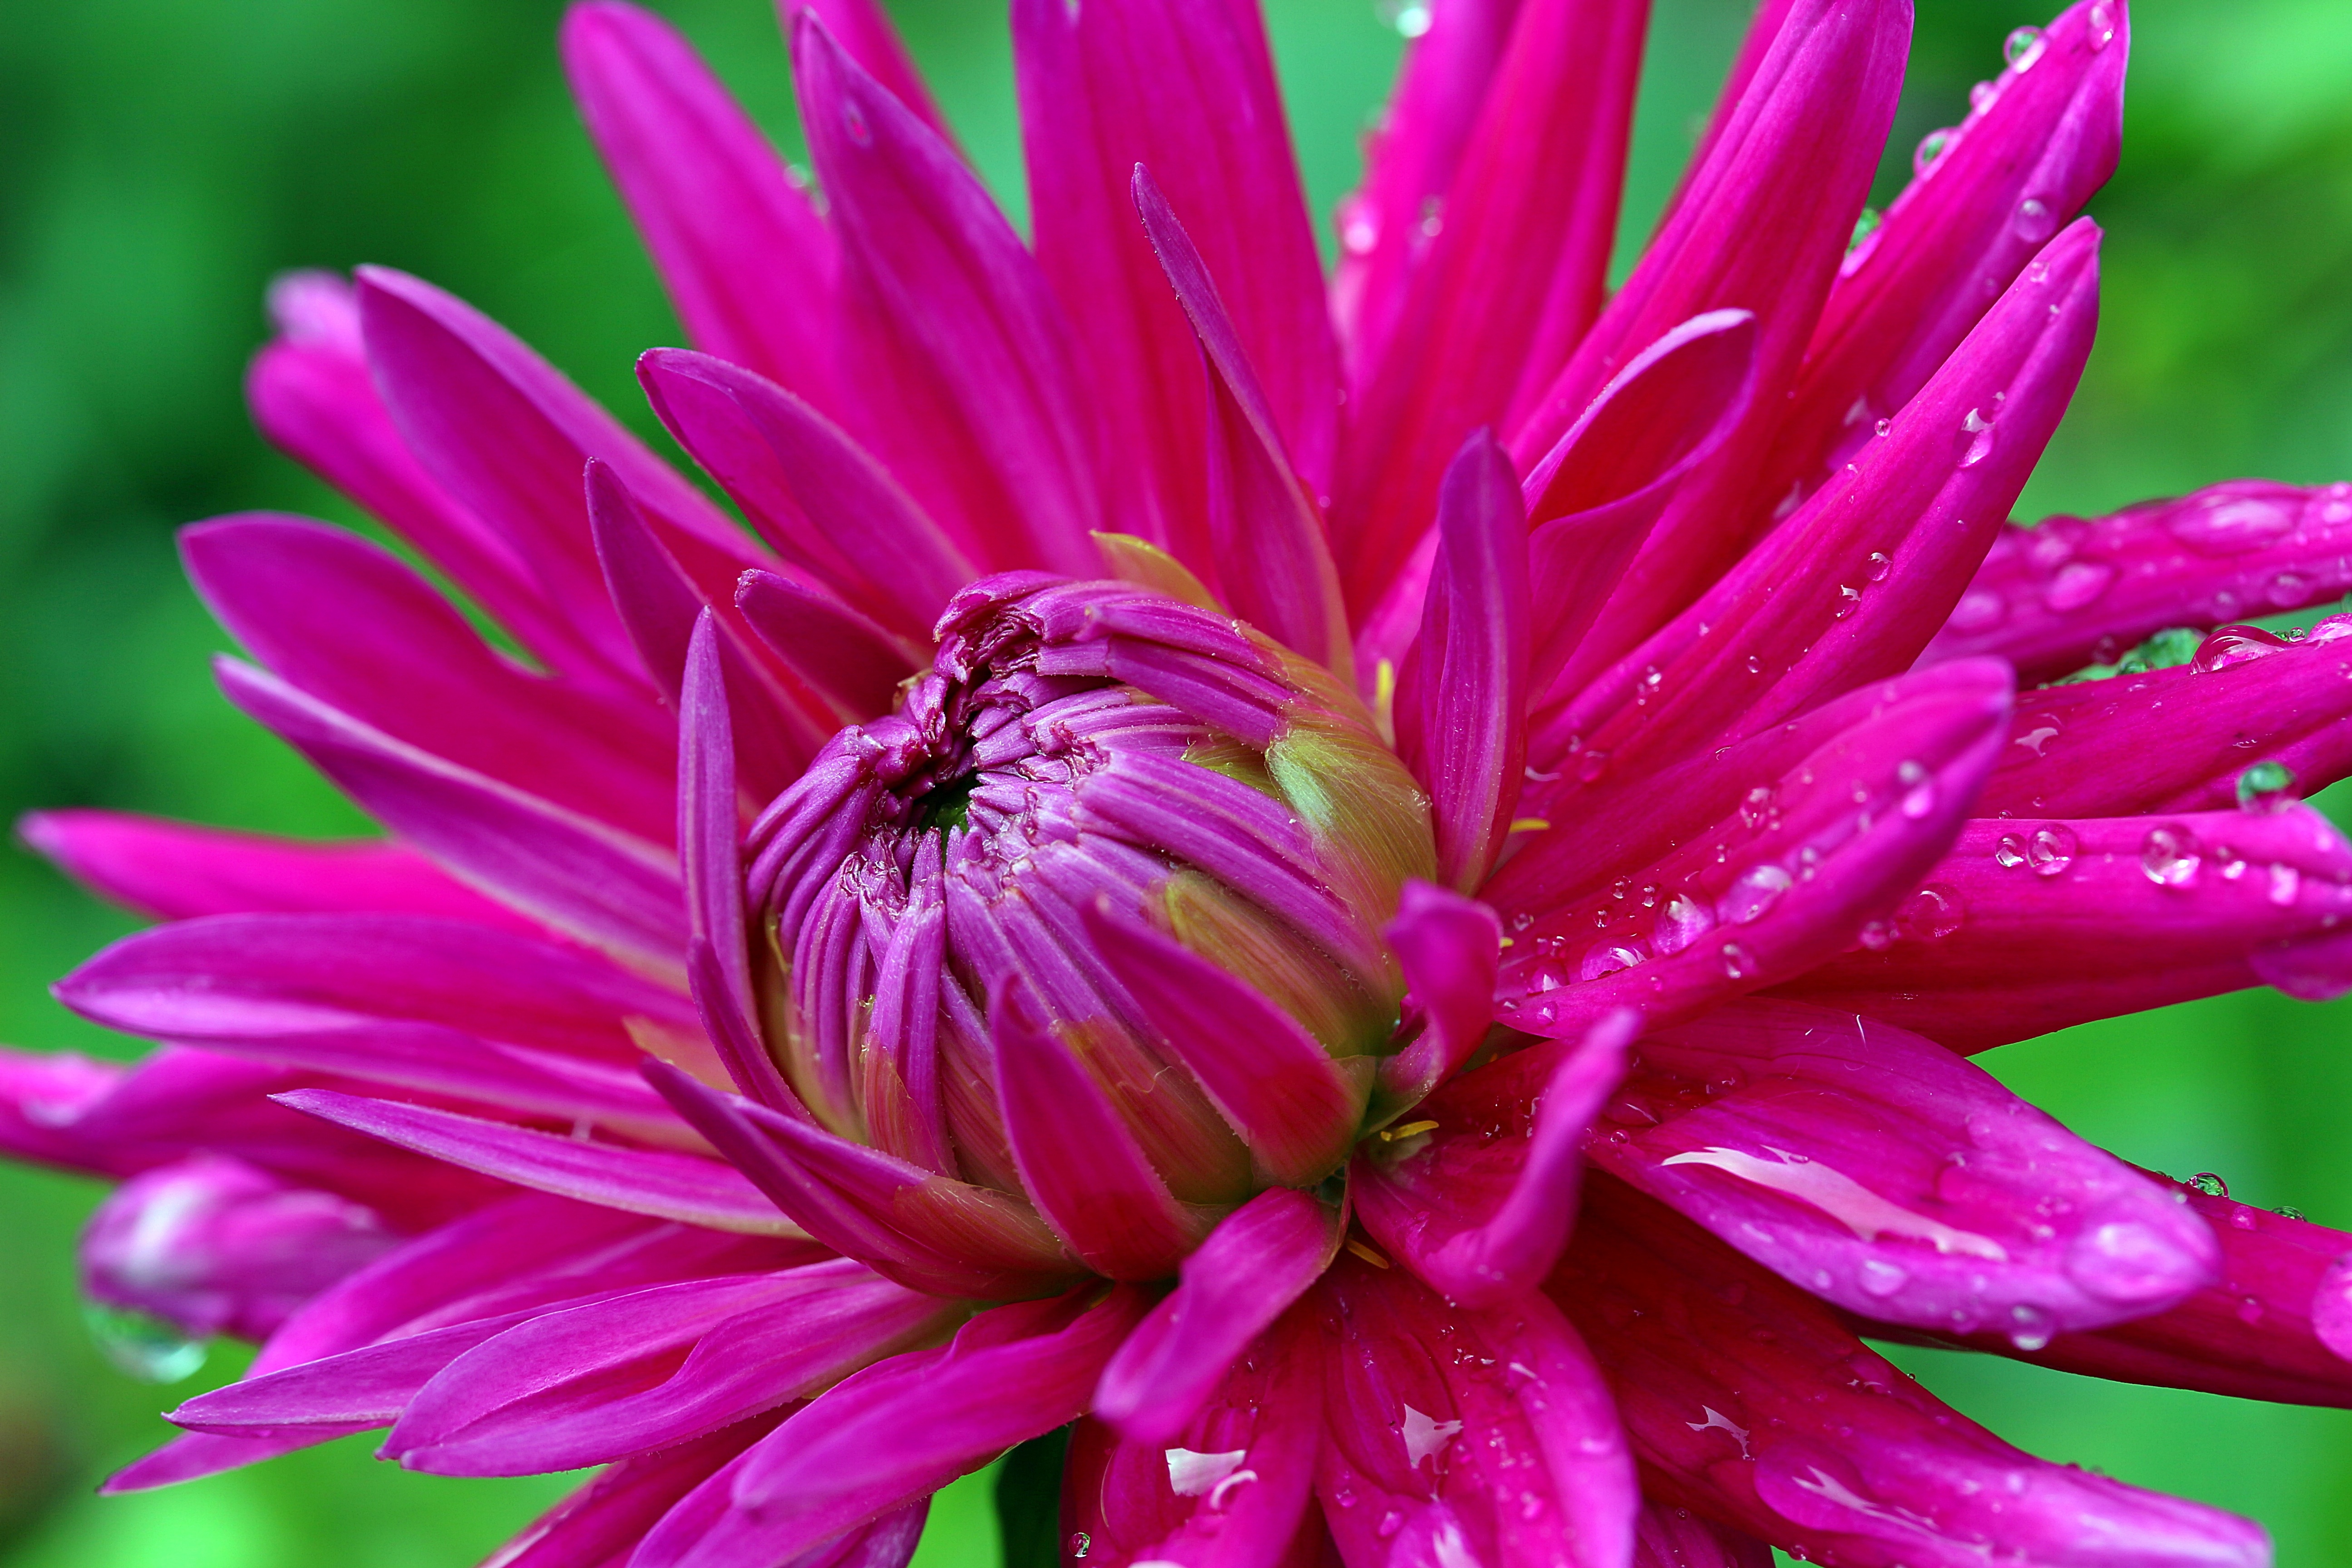
nature, blossom, open, plant, flower, petal, bloom, summer, botany, pink, flora, close up, dahlia, dewdrop, petals, dahlia garden, composites, macro photography, garden plant, in the garden, flowering plant, daisy family, pink blossom, annual plant, plant stem, land plant, ice plant family